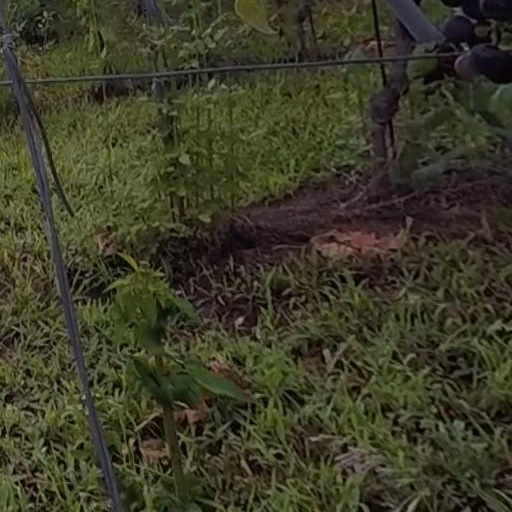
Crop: grape